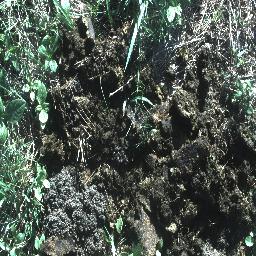
Label: negative